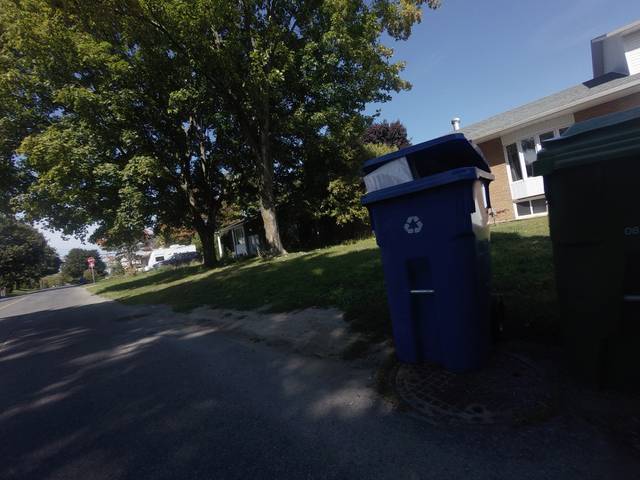
Region: Canada
Coordinates: 45.556, -73.907